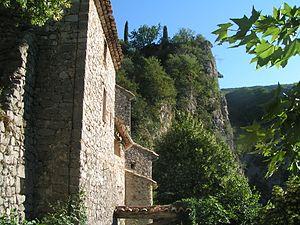
village de Saint-May dans les gorges de l'Eygues (Drôme)
Saint-May est une commune française située dans le département de la Drôme en région Auvergne-Rhône-Alpes.